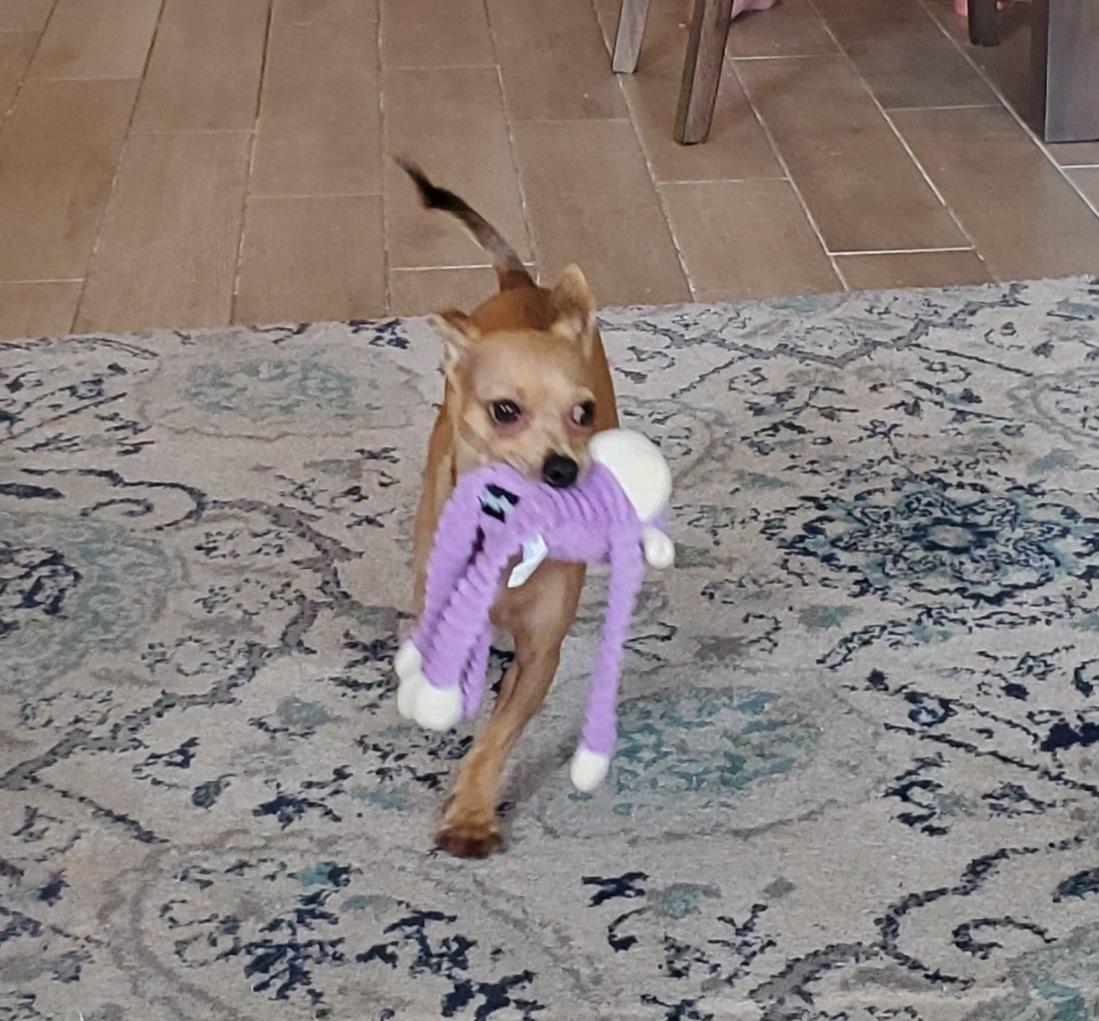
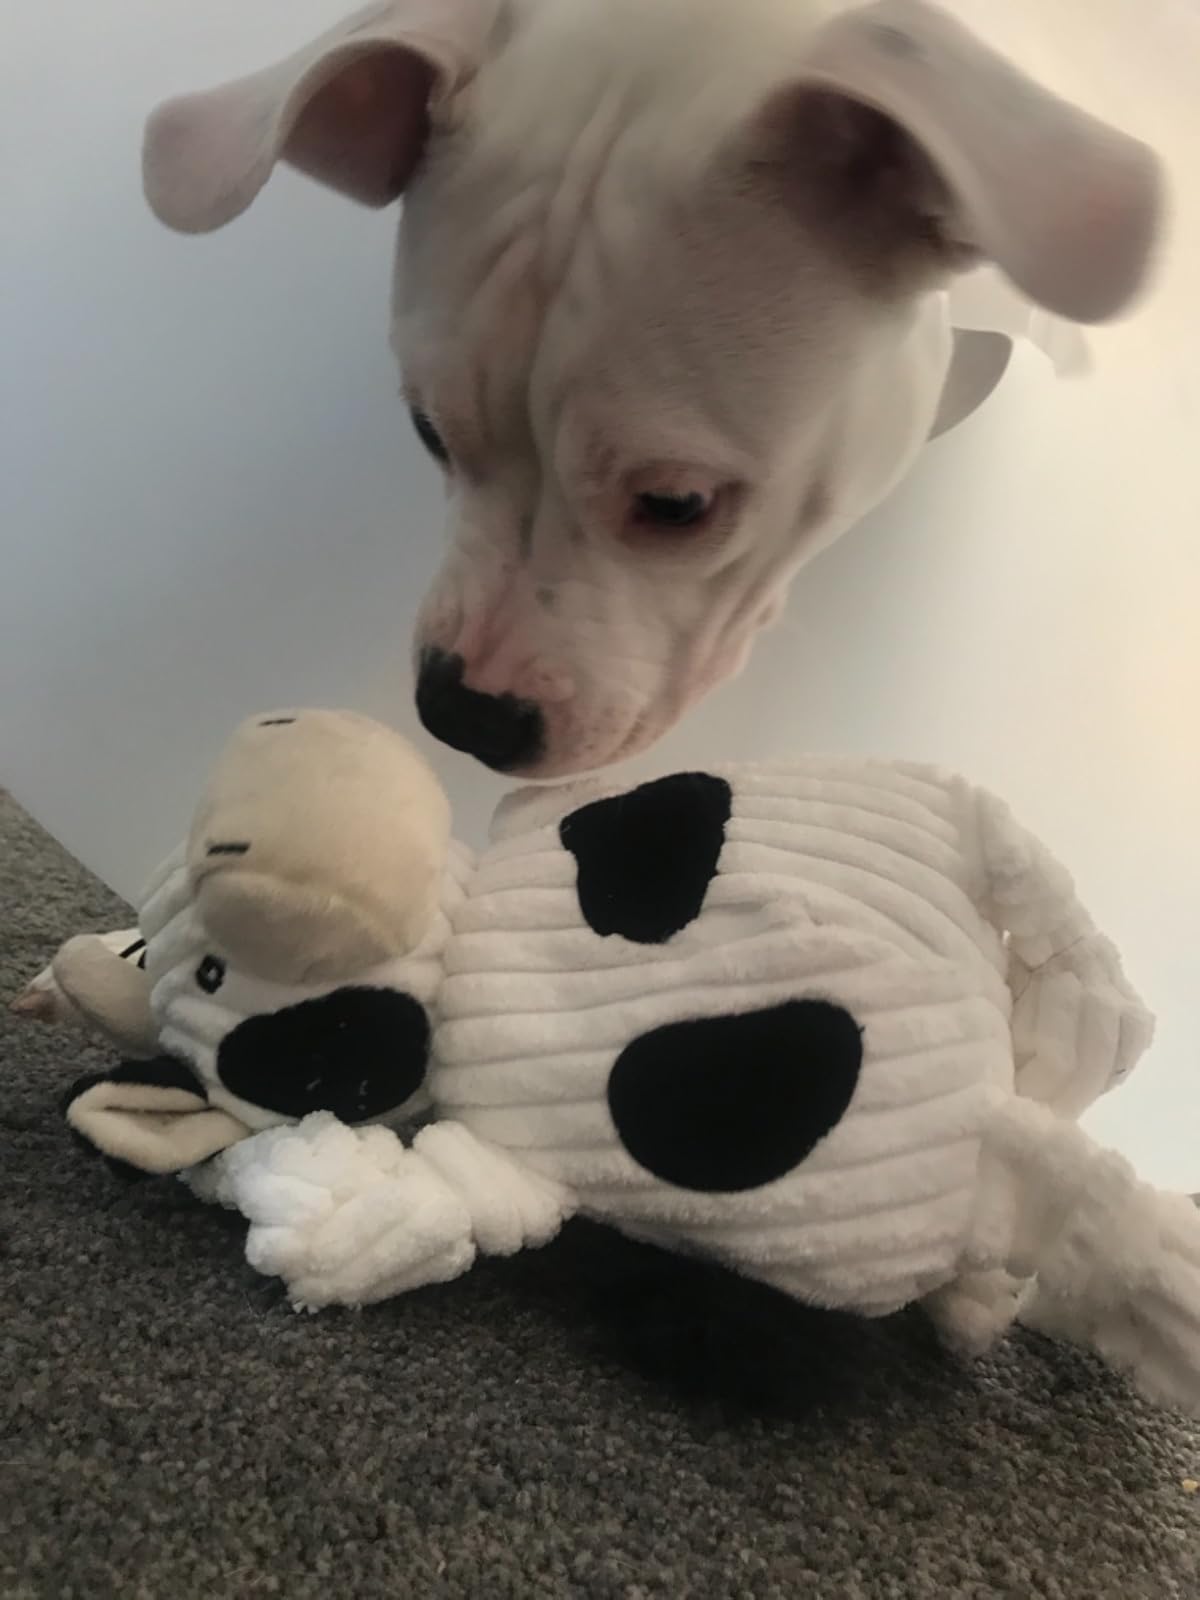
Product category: items_toy
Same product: no